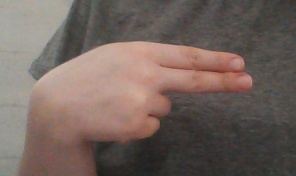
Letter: ain